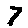
Label: 7